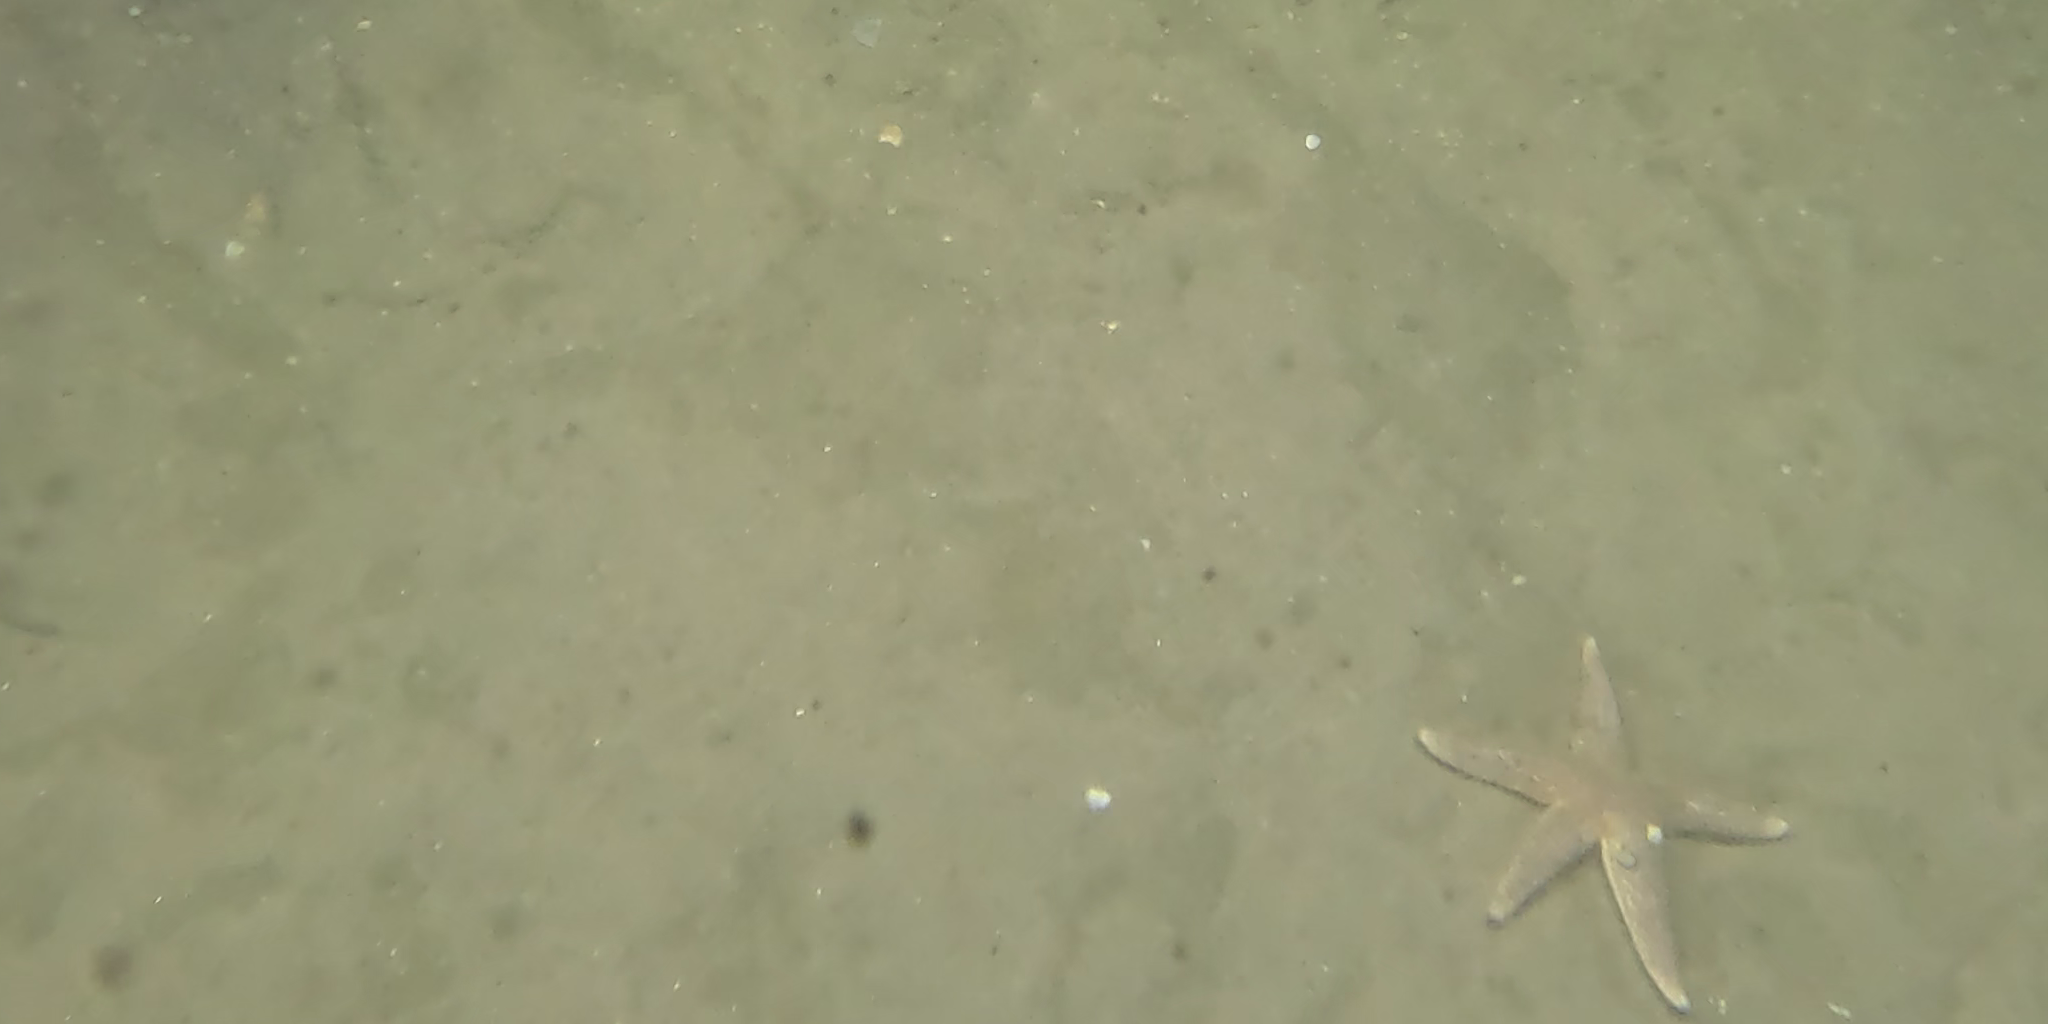
Seabed habitat: sand